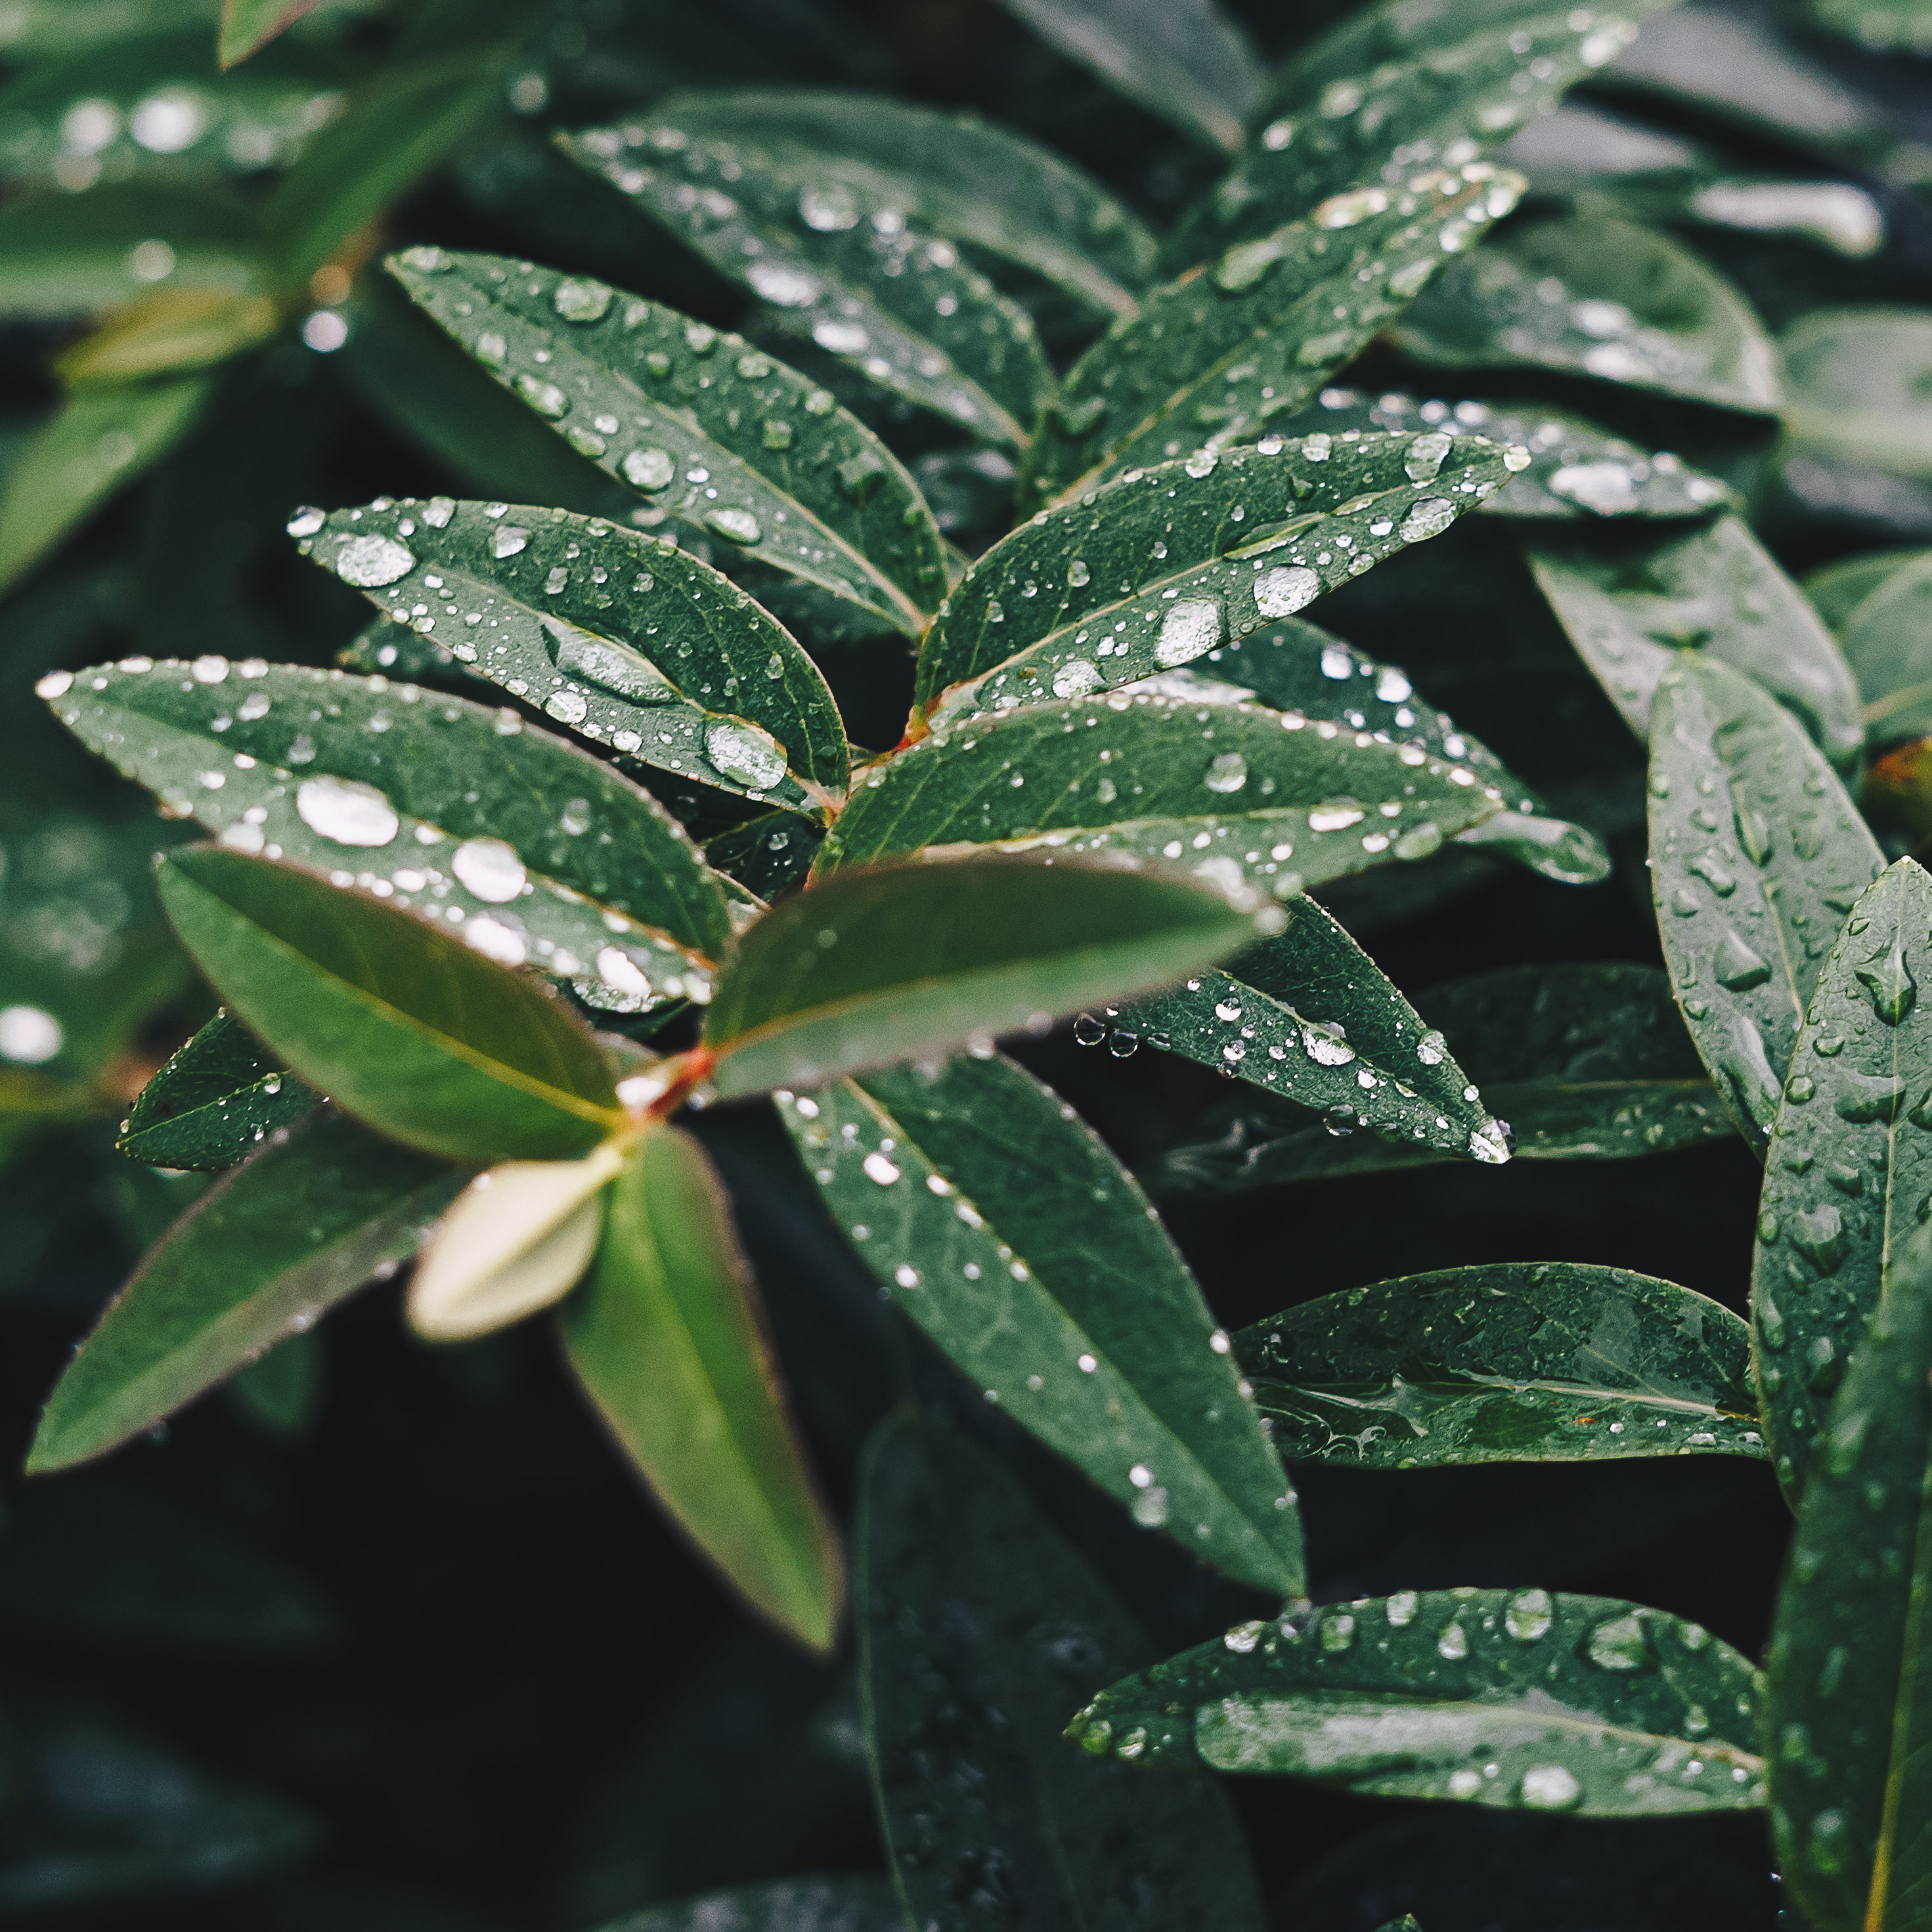
tree, dew, plant, leaf, flower, green, botany, flora, dewdrop, shrub, flowering plant, woody plant, land plant